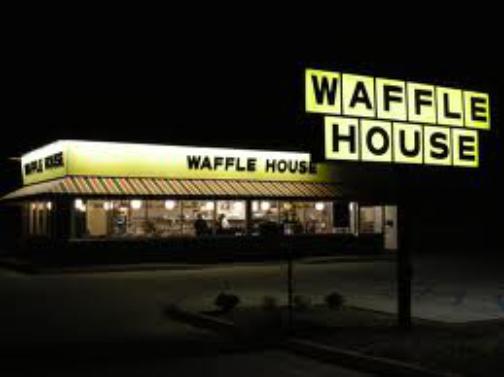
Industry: Food